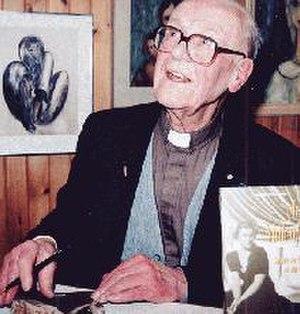
Père fr:Anselme Chiasson
Le Centre d'études acadiennes, depuis le 24 octobre 2008 Centre d'études acadiennes Anselme-Chiasson, est un centre d’archives et de documentation de l’Université de Moncton, au Nouveau-Brunswick, dont le mandat est de recueillir et de conserver toute documentation pertinente portant sur les Acadiens et la société acadienne. Le Centre possède d’ailleurs la plus vaste collection au monde sur ce sujet.
La culture de l'Acadie a plusieurs caractéristiques qui la différencient de celle d'autres régions du Canada.
Anselme Chiasson est un prêtre catholique, ethnographe et folkloriste acadien. Il fut un ardent défenseur de l'Acadie et son nom est associé à la fondation non seulement de l'Université de Moncton, mais surtout du Centre d'études acadiennes qui, sous son impulsion, est devenu une référence incontournable sur l'histoire, la culture et la généalogie acadiennes.
L’Acadie est généralement considérée comme une région nord-américaine où résident environ 500 000 Acadiens. L'Acadie comprend grosso modo le nord et l'est de la province canadienne du Nouveau-Brunswick ainsi que des localités et des régions plus isolées au Québec et sur l'Île-du-Prince-Édouard et en Nouvelle-Écosse ainsi que le nord-ouest du Maine aux États-Unis. La communauté francophone de Terre-Neuve-et-Labrador, bien qu'ayant une origine différente des Acadiens, est parfois incluse dans cette définition. D'autres définitions, faisant presque toutes allusion à un territoire, comprennent en général la Louisiane – les Cadiens. La question des frontières de l'Acadie est donc fondamentale mais seules celles de la Louisiane sont reconnues. En fait, selon un certain point de vue, l'Acadie serait donc une nation sans reconnaissance explicite.
Chéticamp est une localité et le district numéro 1 de la municipalité du comté d'Inverness, située sur la côte occidentale de l’île du Cap-Breton en Nouvelle-Écosse. Elle forme avec Saint-Joseph-du-Moine et Margaree la région francophone et acadienne du comté. Ses habitants sont les Chéticantins ou parfois Chéticantains.